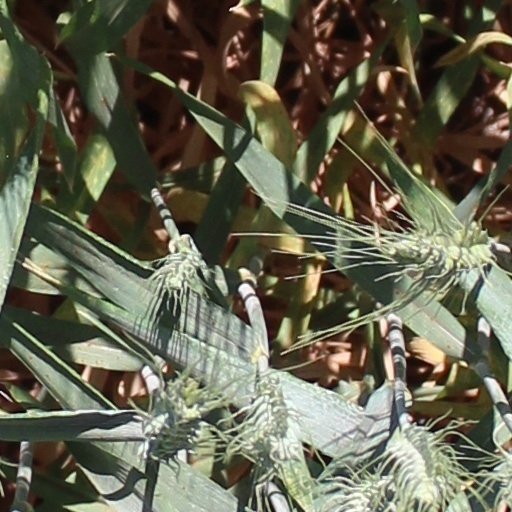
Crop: wheat